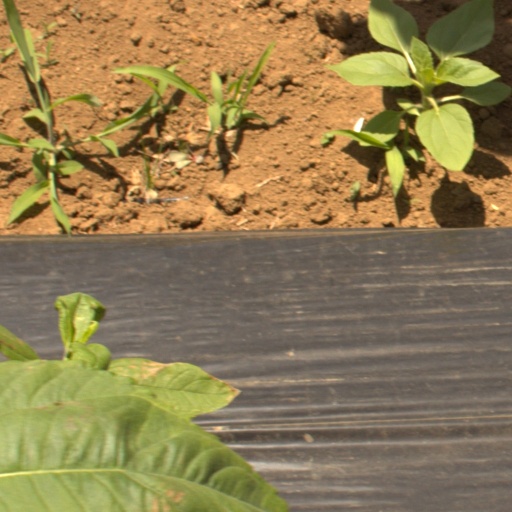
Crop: Jerusalem artichoke